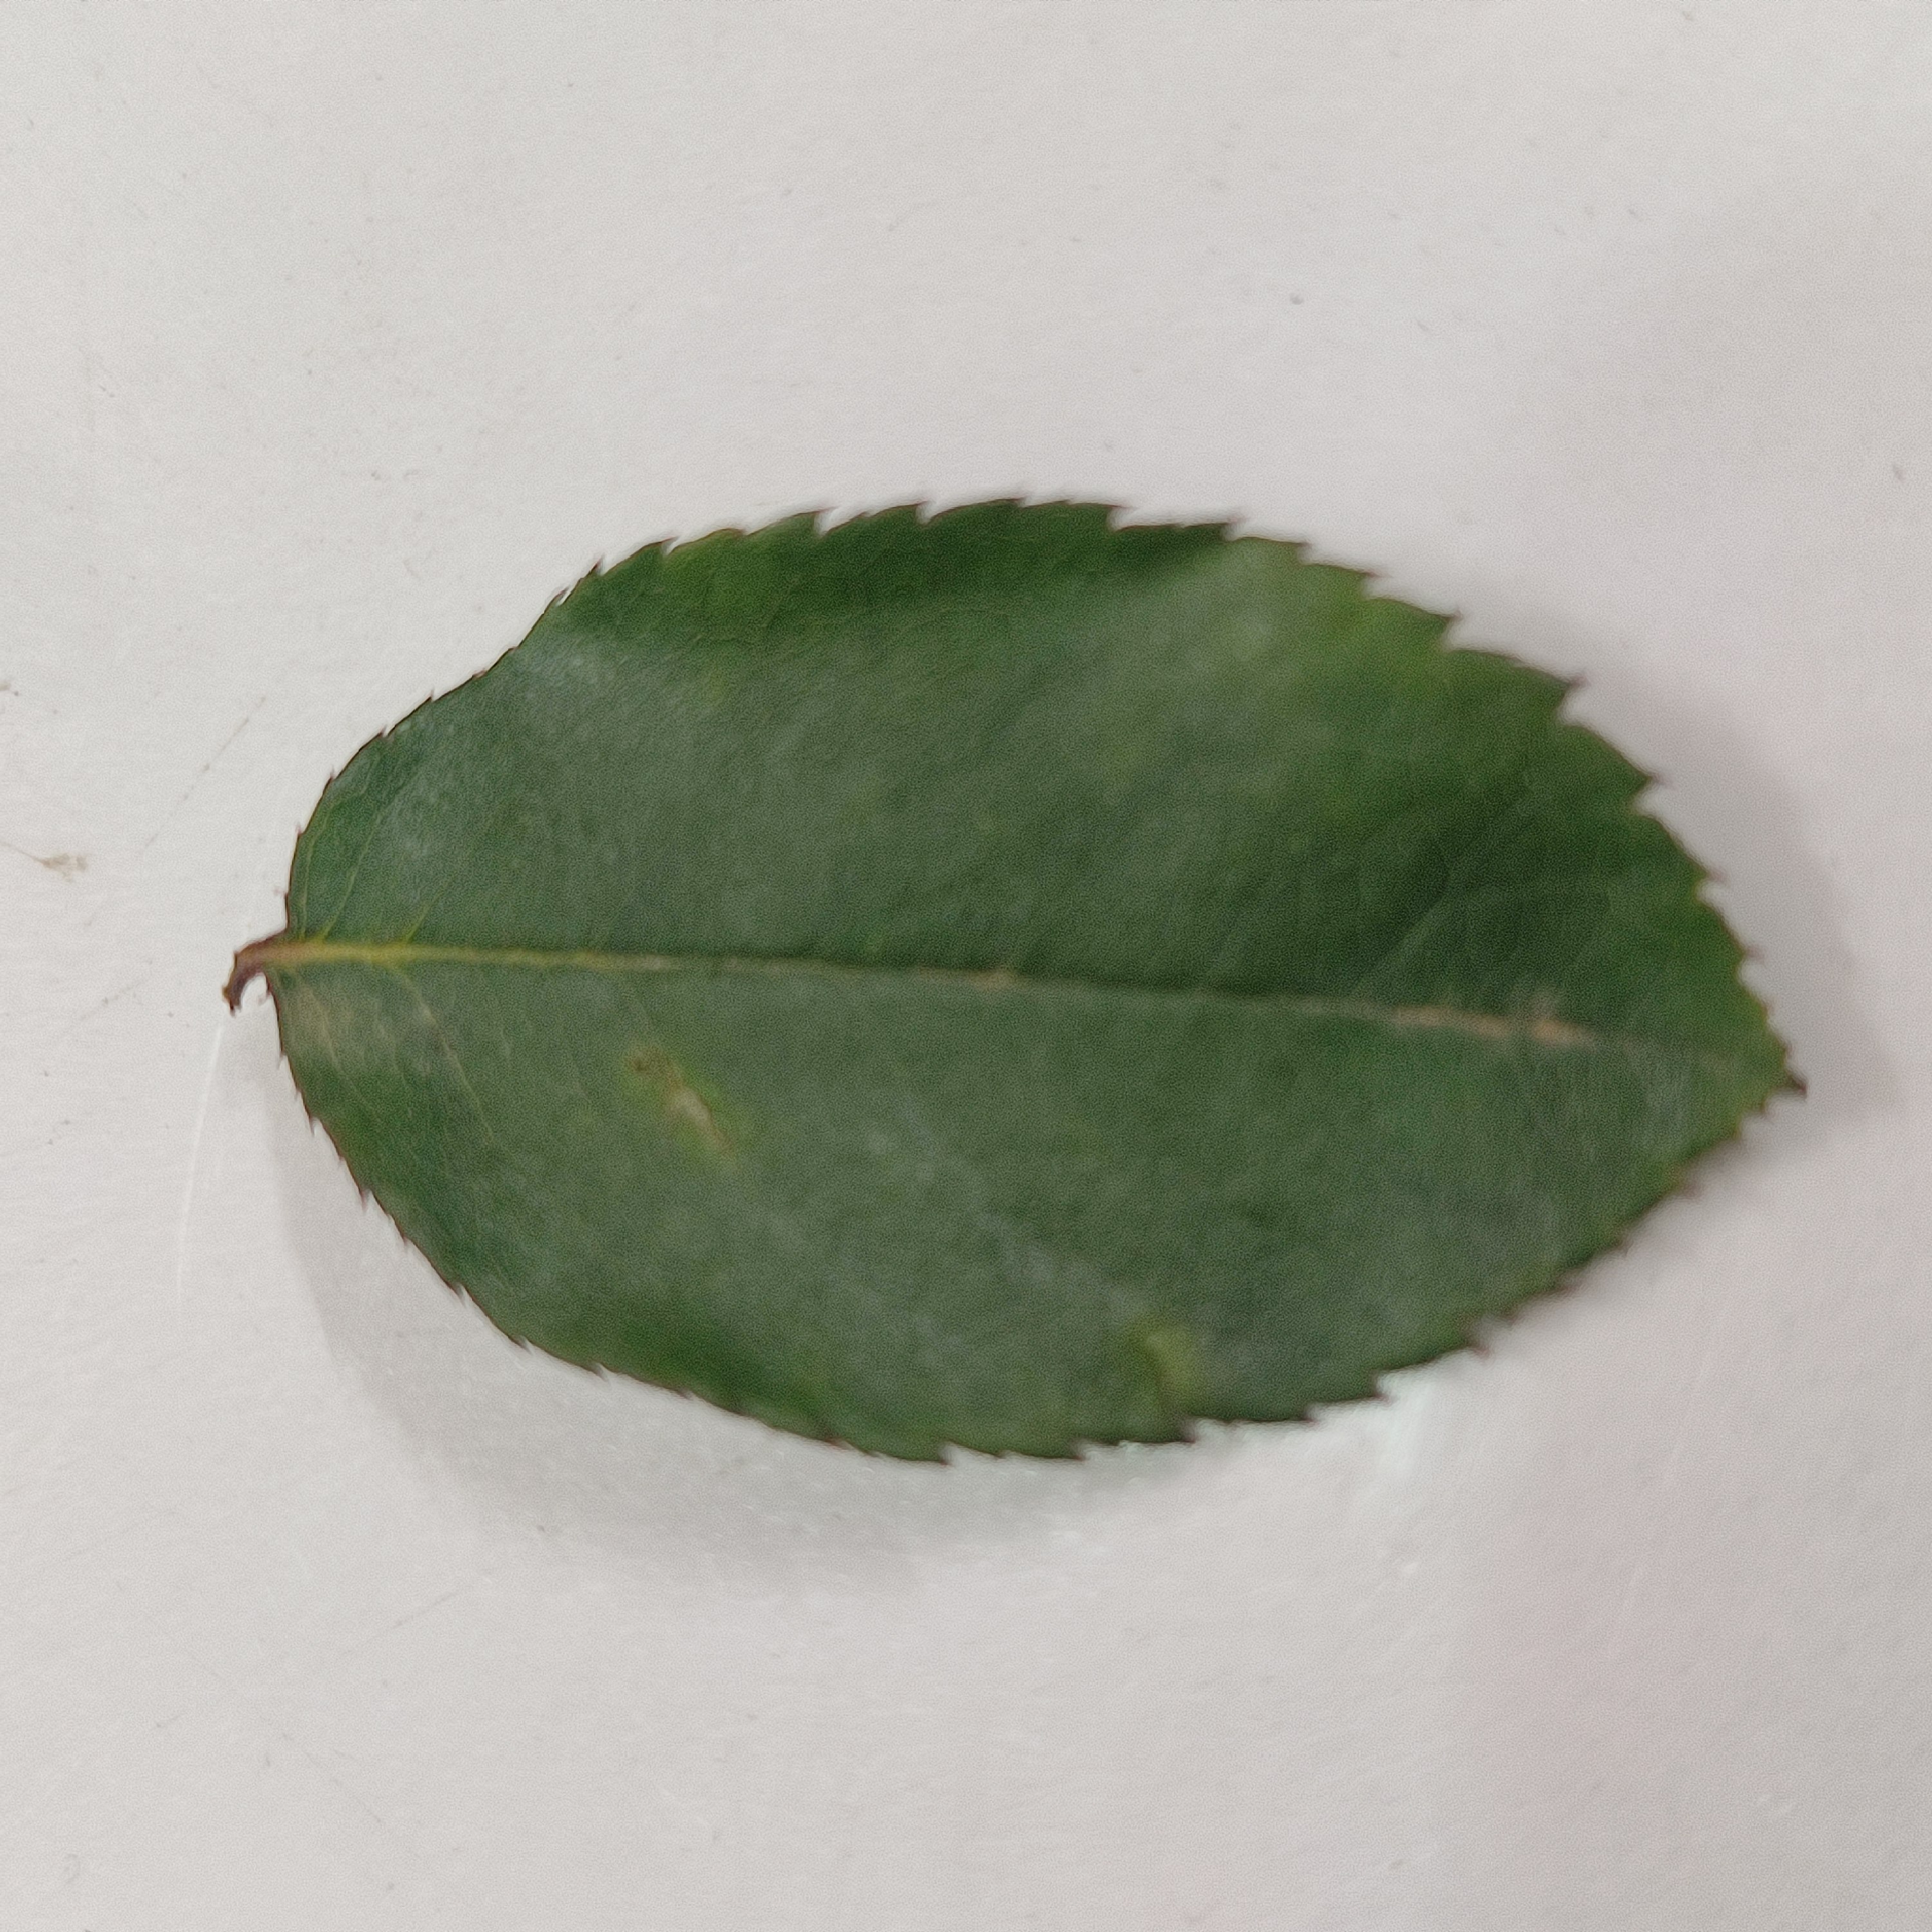
Label: Healthy Leaf